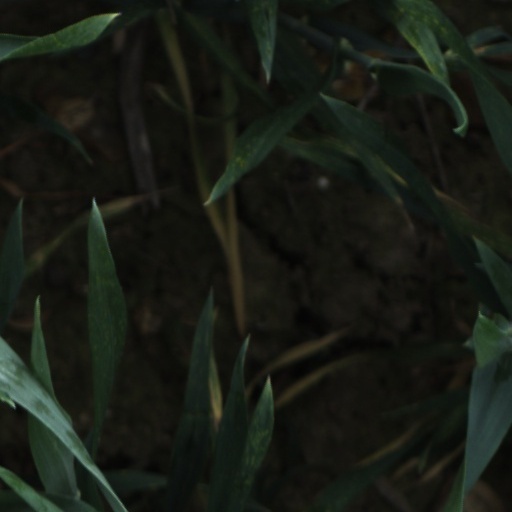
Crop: wheat